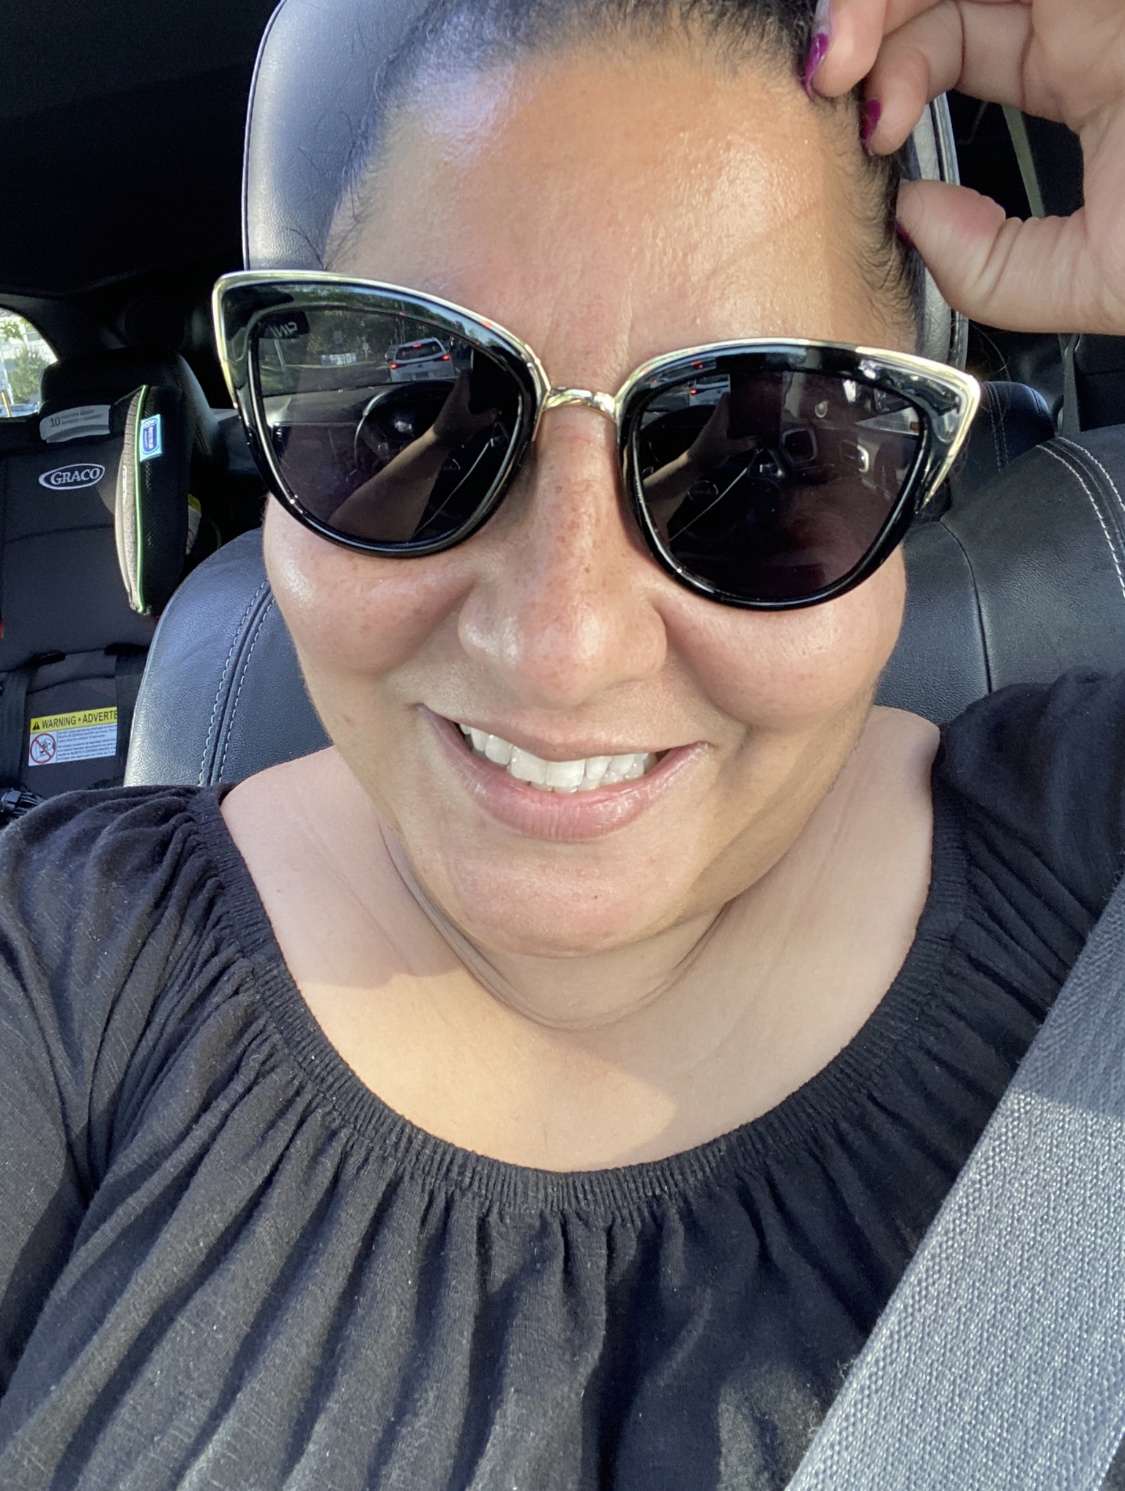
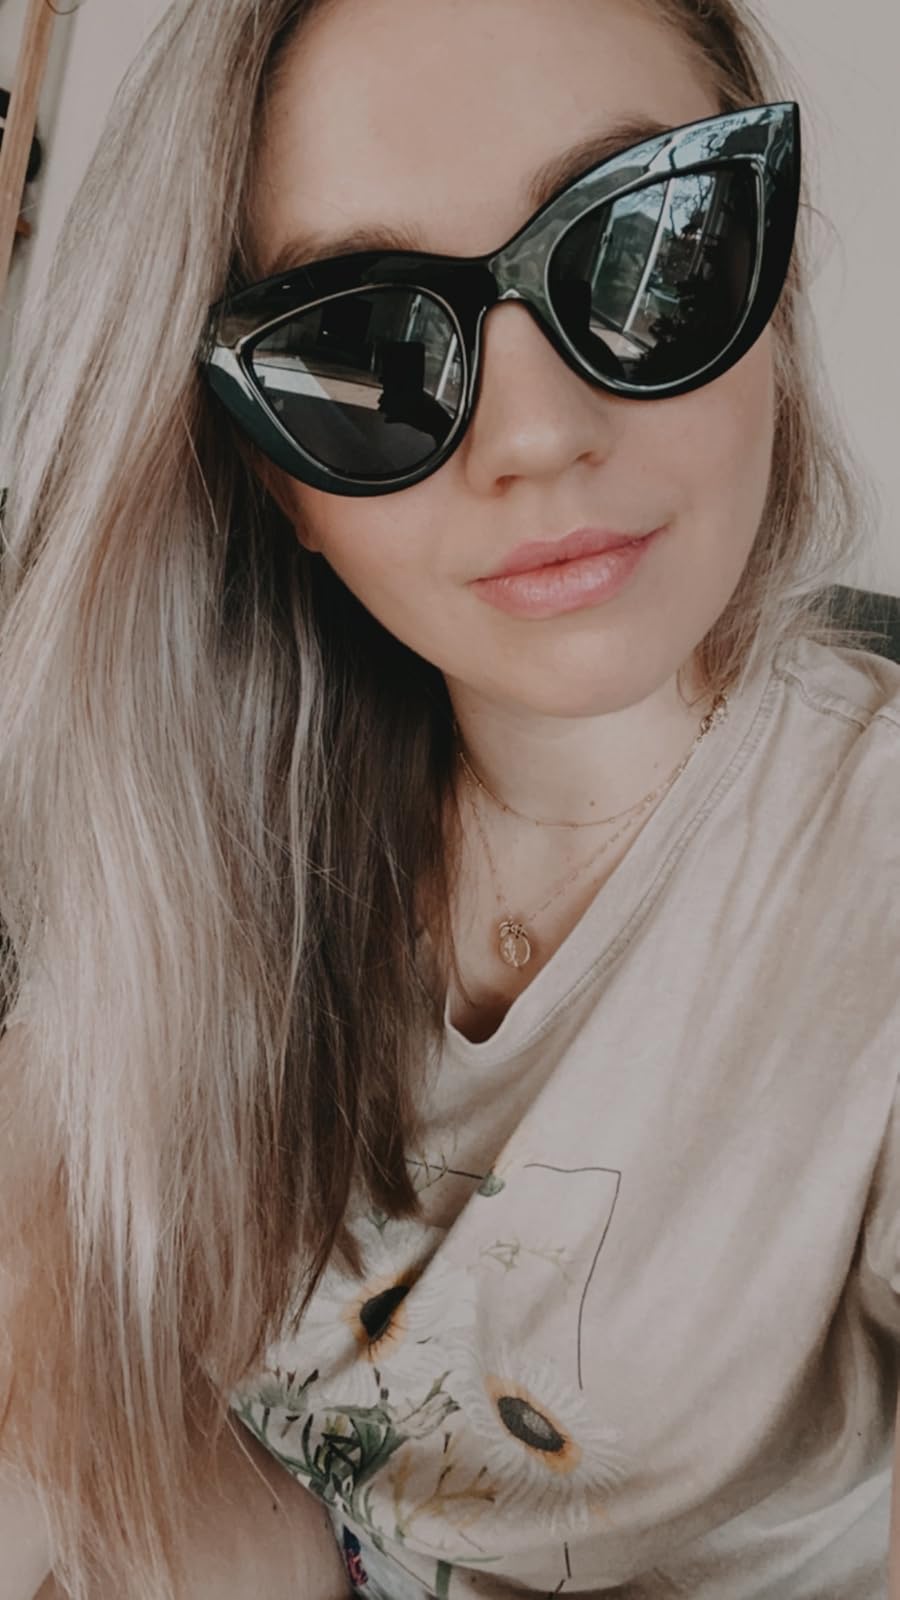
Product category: accessories_sunglasses
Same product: no